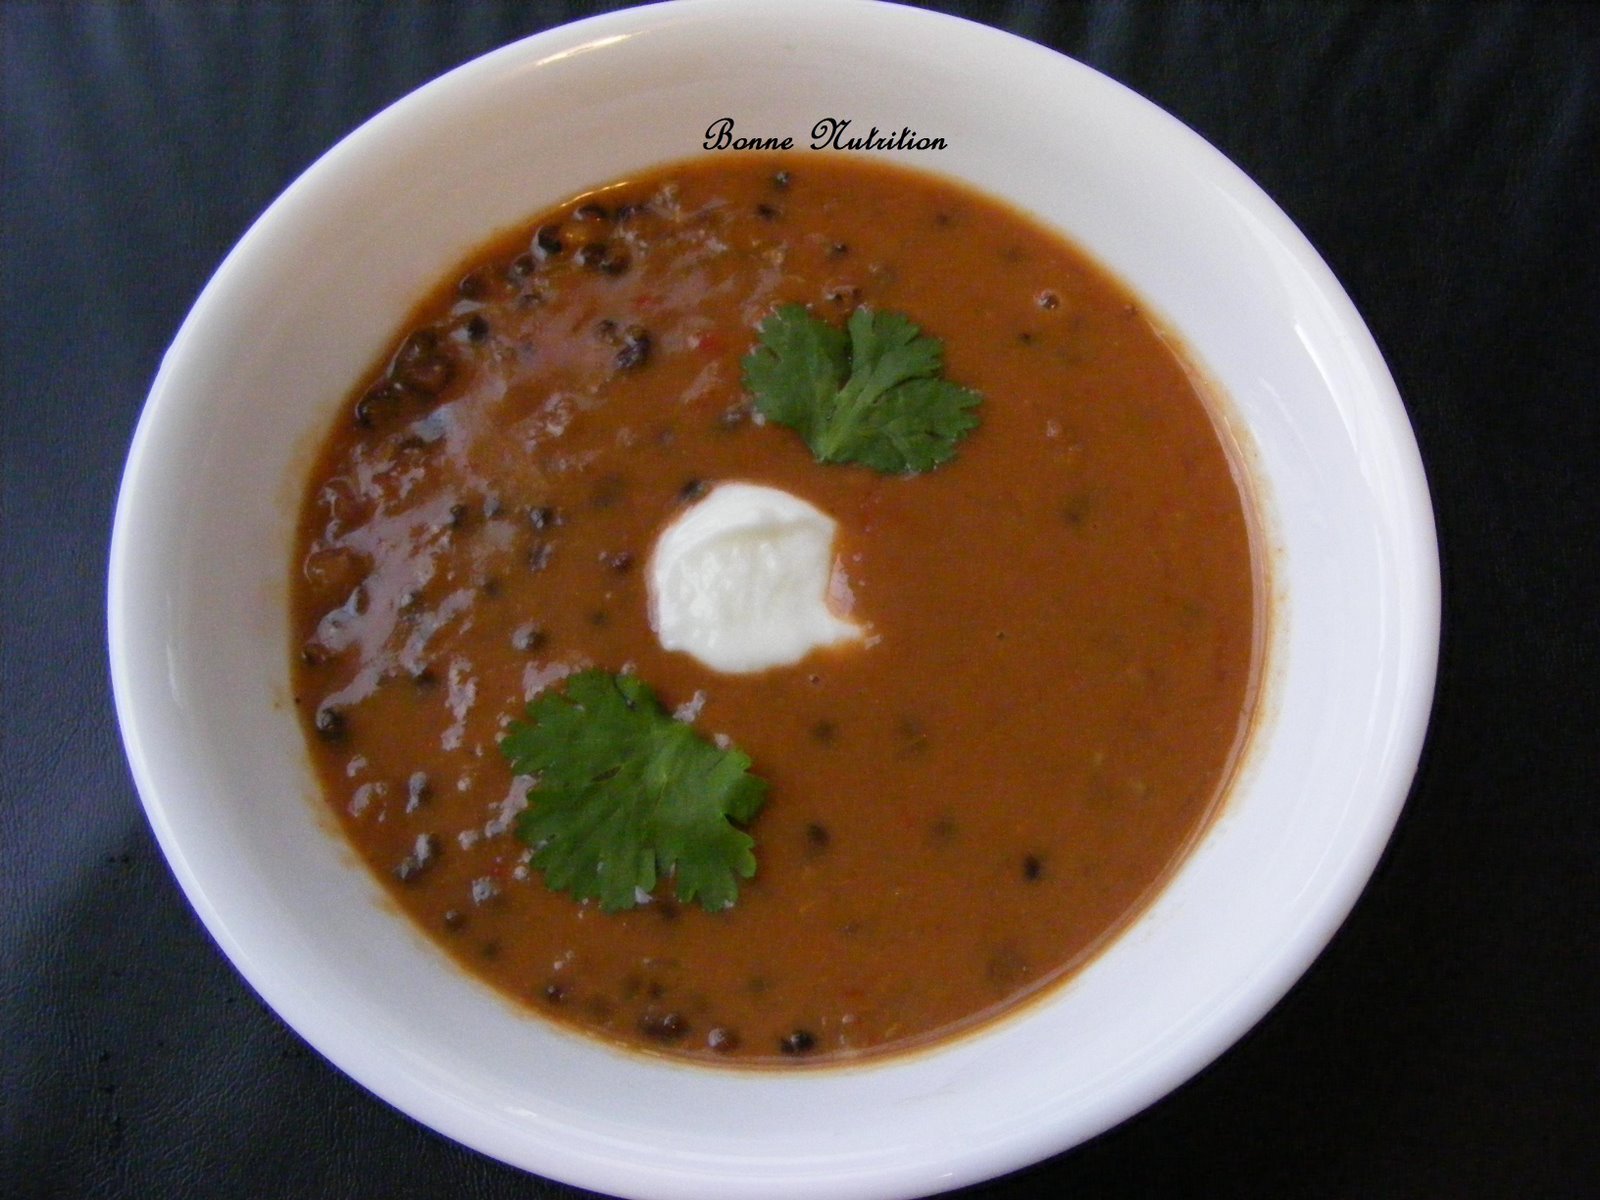
Dish: dal_makhani